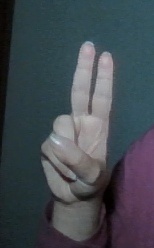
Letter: taa